Lodewijk de Deyster

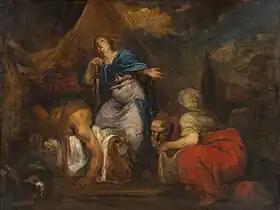
"The Death of Holofernes"

De Deyster was also a harpsichord, violin and organ builder. In 1707, he was commissioned to complete the Jacob van Eynde organ in St. Anne's Church in Bruges. He also built the organs for the church of the Holy Cross and for the Bogarden Chapel. According to contemporary reports, his passion for making musical instruments instead of painting reduced him to poverty and when he returned to his native Bruges.